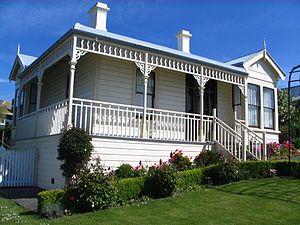
La péninsule d'Otago est une longue bande de terre vallonnée en forme de doigt, partie la plus à l'est de Dunedin, sur l'île du Sud de Nouvelle-Zélande.